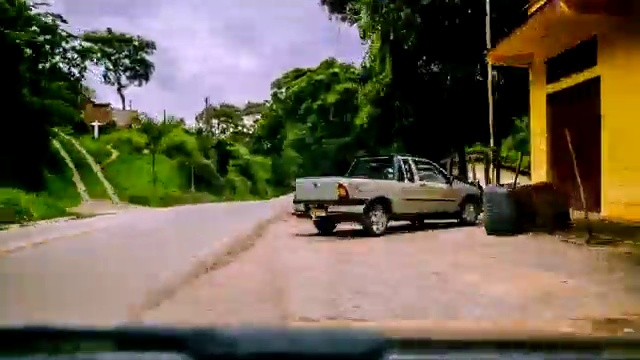
Fire: no
Smoke: no